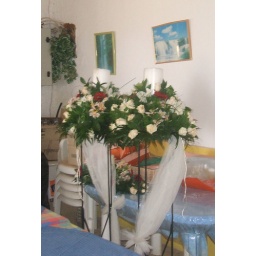
Wedding flowers, found inside the cafe at frangocastello. Outside the columns &amp;amp; trees of the cafe were draped in muslin. Unusually baroque